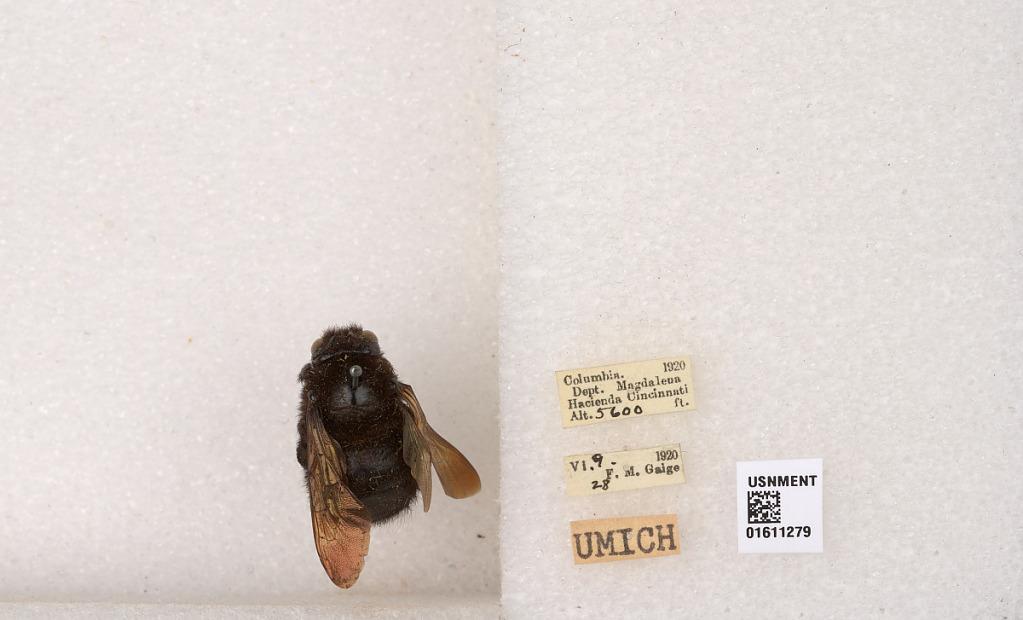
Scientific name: Xylocopa
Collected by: C. Deam
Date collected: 1920-6-9
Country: Colombia
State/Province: Magdalena
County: Santa Marta
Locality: Cincinati (Hacienda Cincinati)